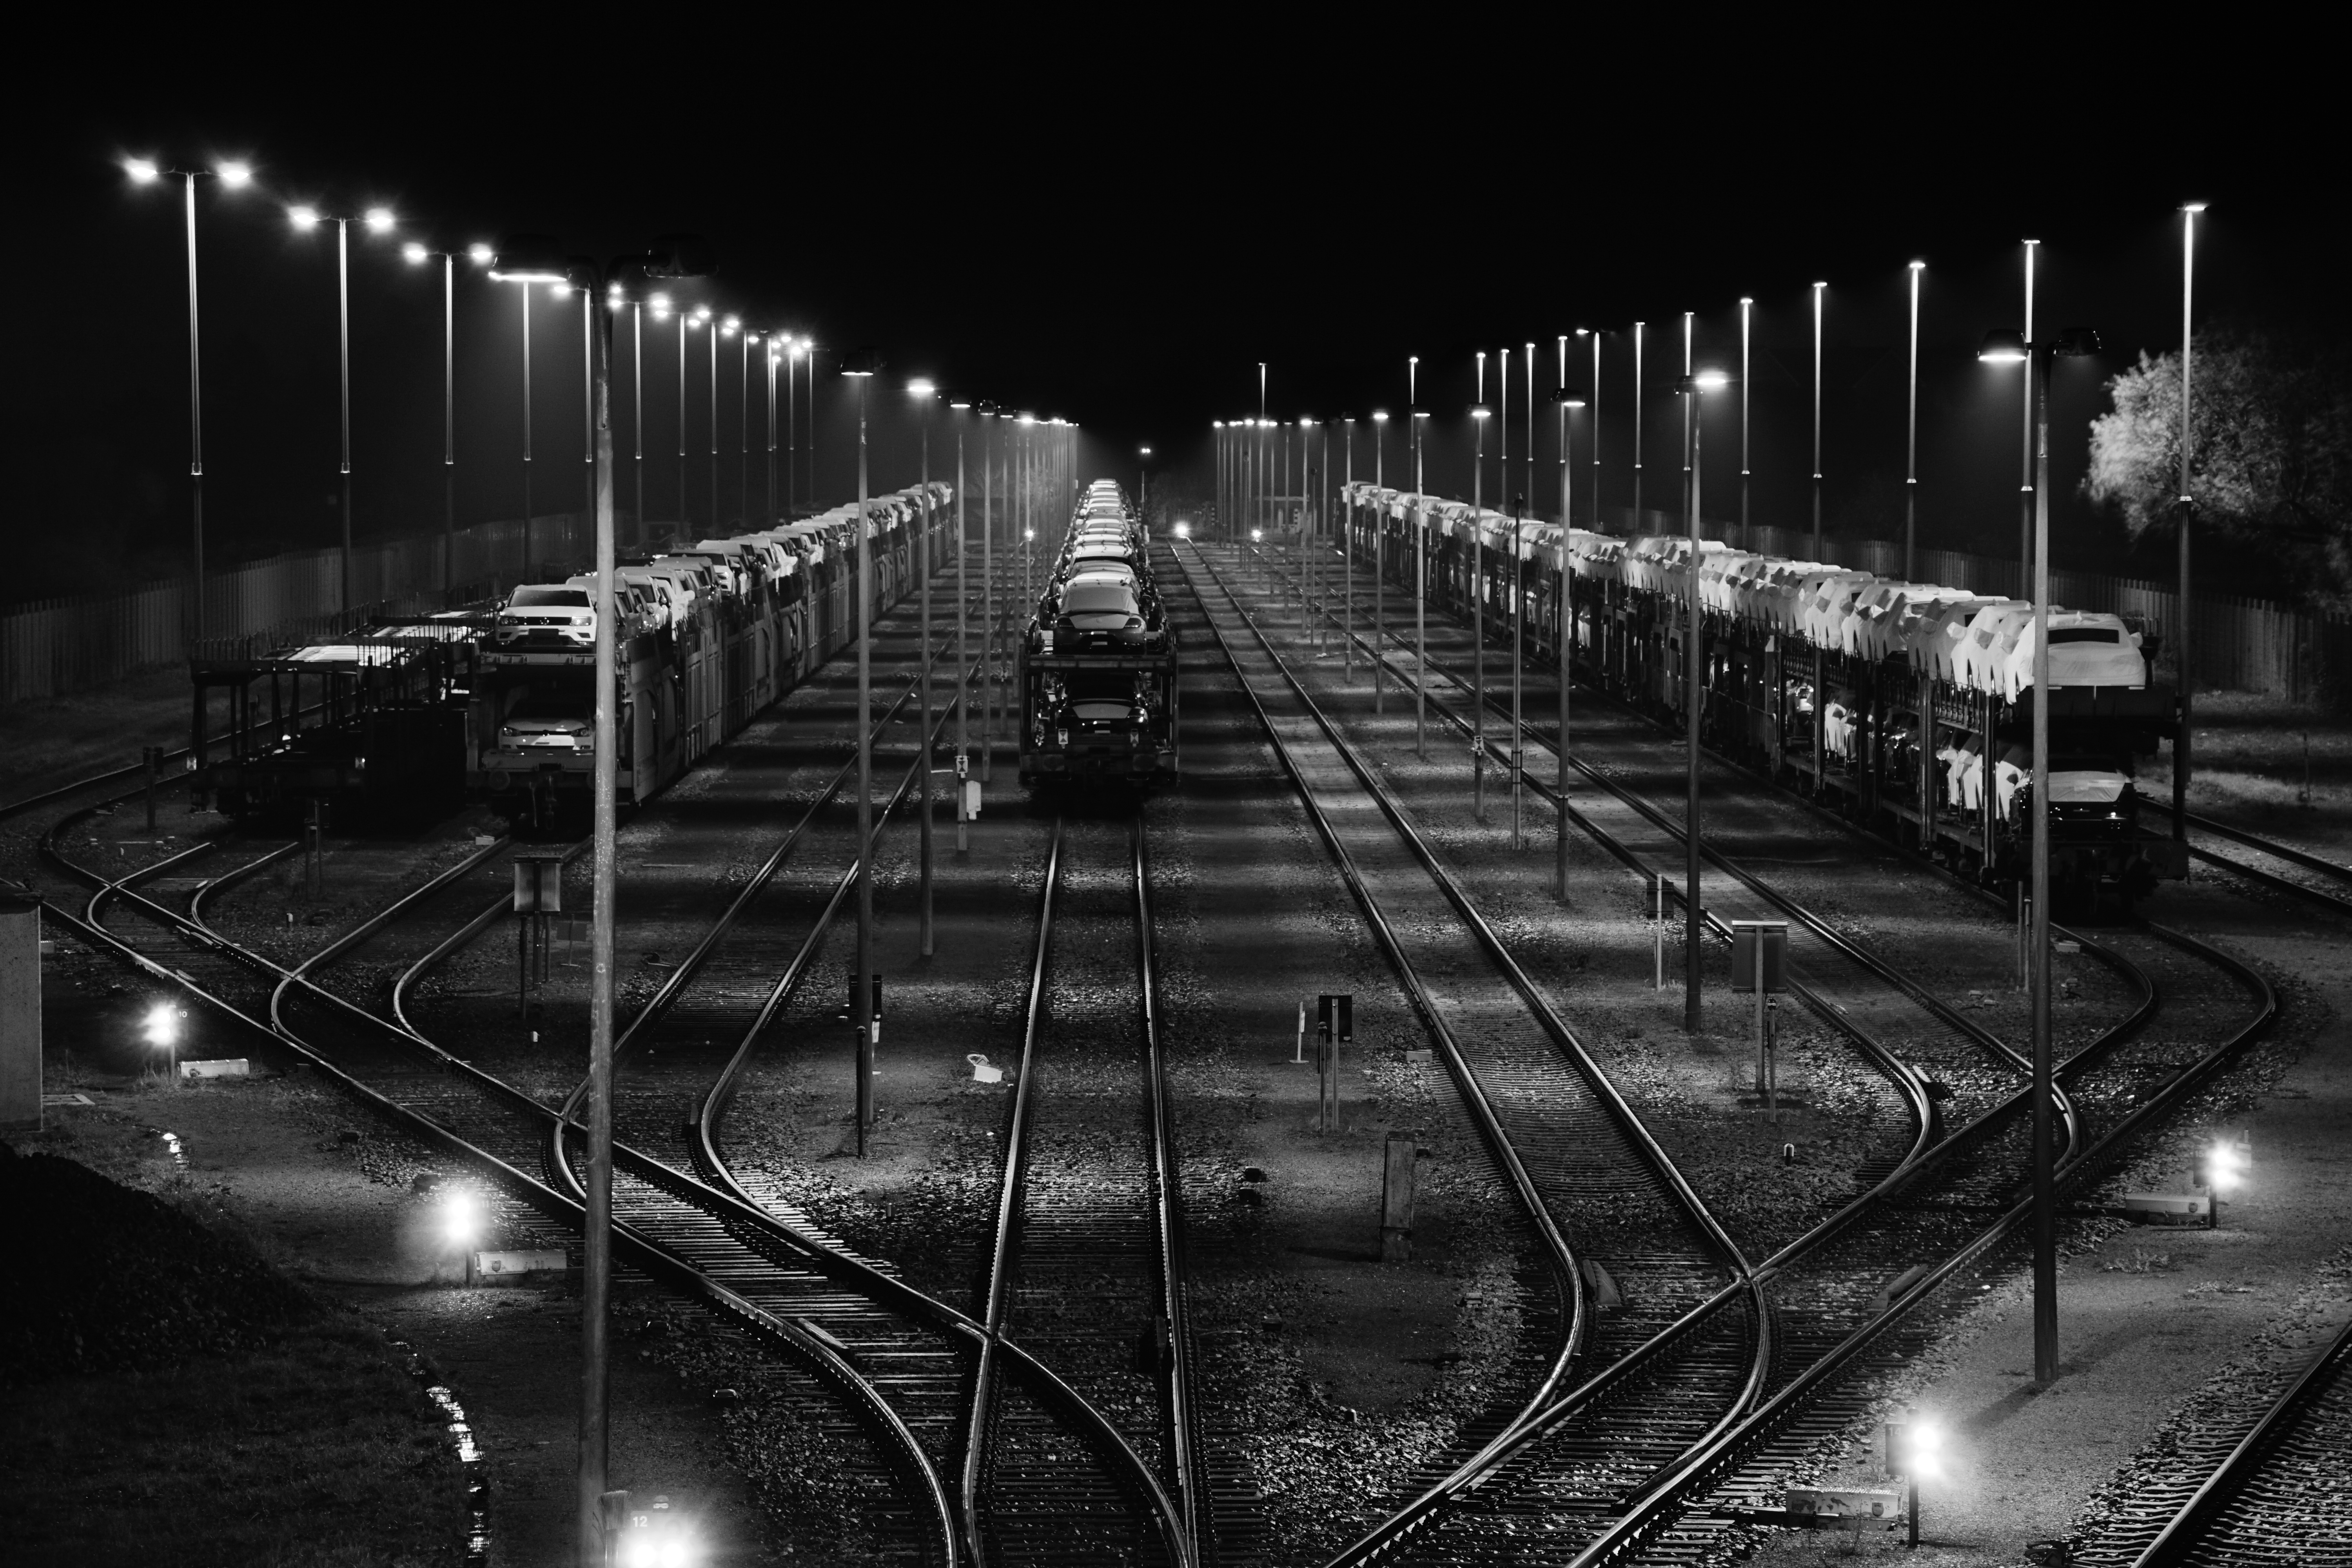
light, black and white, technology, night, photography, train, cityscape, dark, reflection, auto, machine, darkness, industry, street light, black, monochrome, lighting, black white, symmetry, lamps, shape, metropolis, monochrome photography, film noir